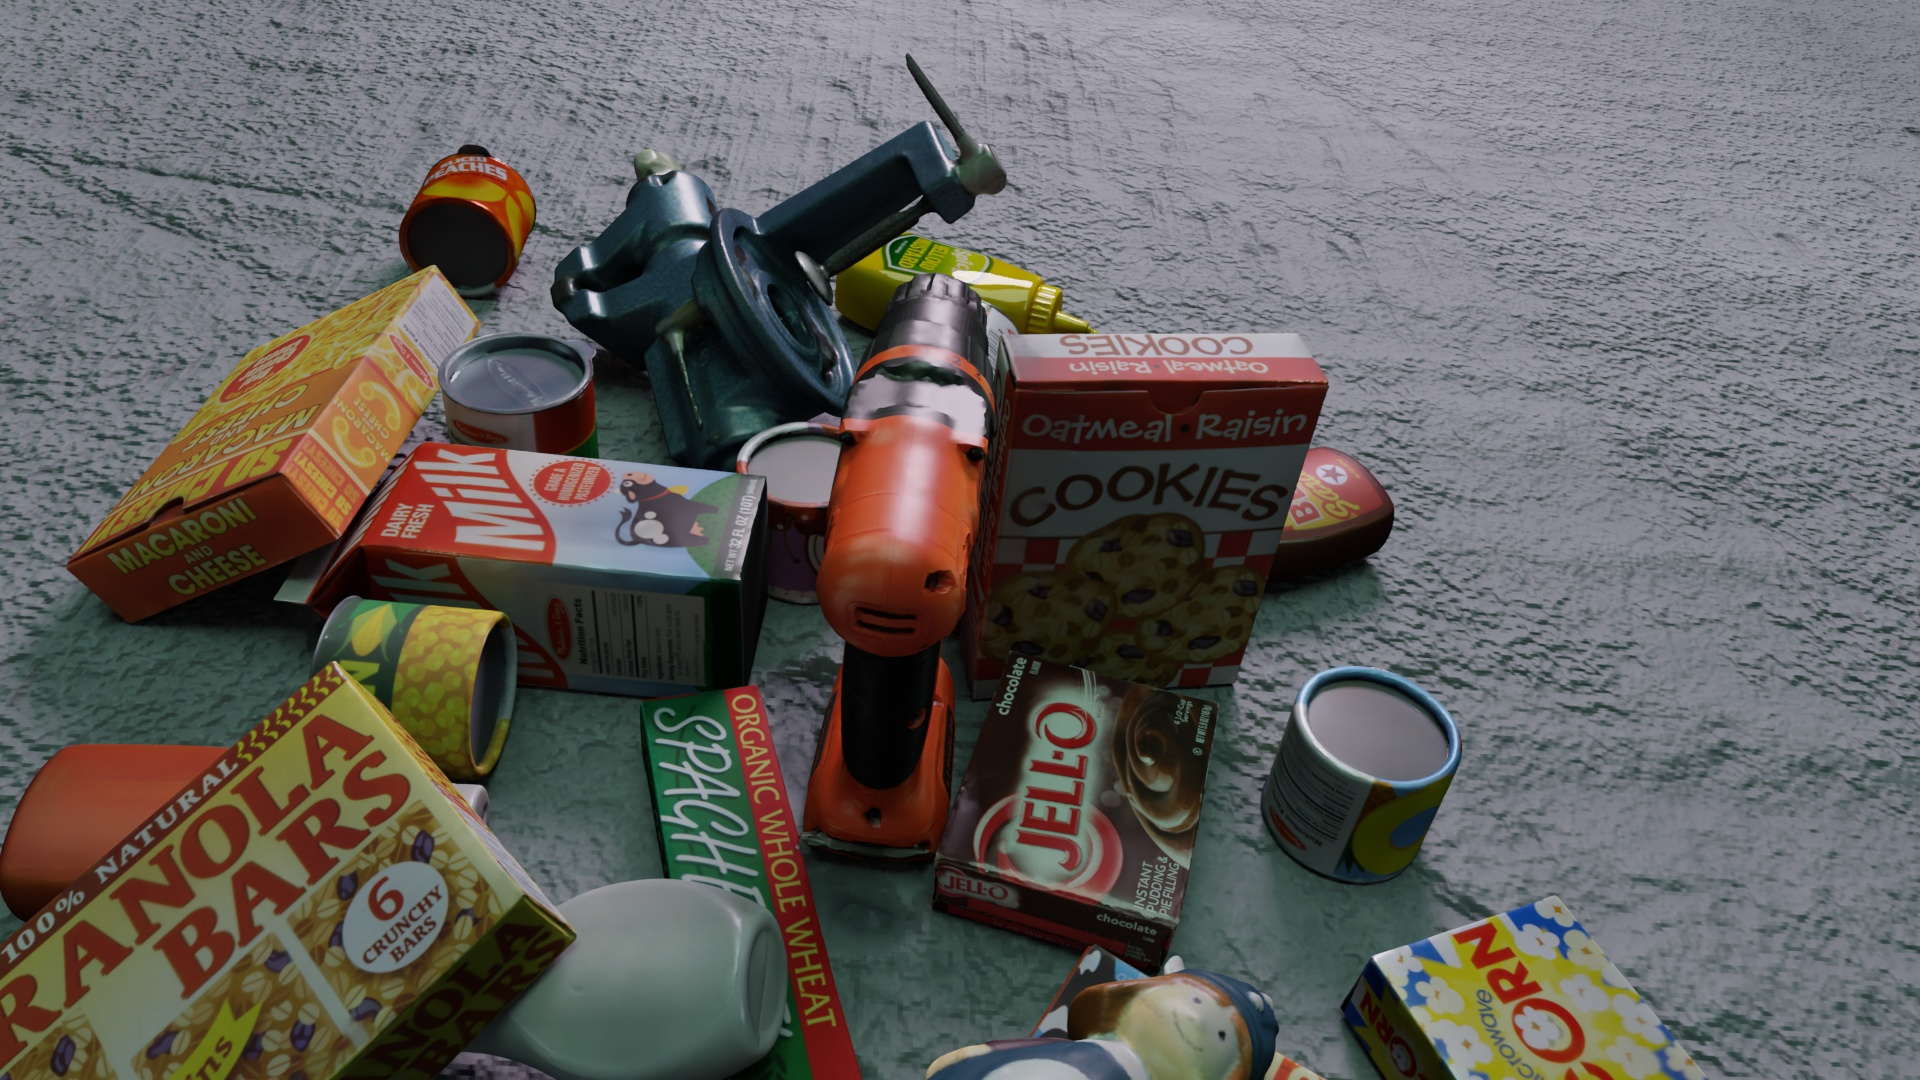
Question:
What are the eight normalized (x, y) image coordinates between 0 and 1 for the cuboid corners of the can of peas and carrots with its vibrant green polka dot label? Your answer should be a list of normalized (x, y) image coordinates between 0 and 1 with bottom face first then top face, all counter-clockwise.
Answer: [(0.533854, 0.403704), (0.475, 0.439815), (0.441667, 0.35), (0.501042, 0.308333), (0.544792, 0.349074), (0.489063, 0.385185), (0.457813, 0.299074), (0.514583, 0.256481)]